Alchon Huns

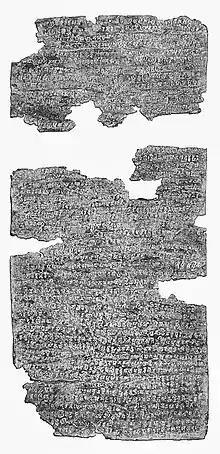
The Talagan copper scroll

The advances of the Alchon Huns in India seems to have fostered a type of syncretic art in Gandhara during the 5th-6th century, mixing Gupta art with Sasanian and Hunish inspiration and themes. Particularly significant are a type of decorated lids from Gandhara which display courtly or hunting scenes, mixing them with Gupta decorative designs.